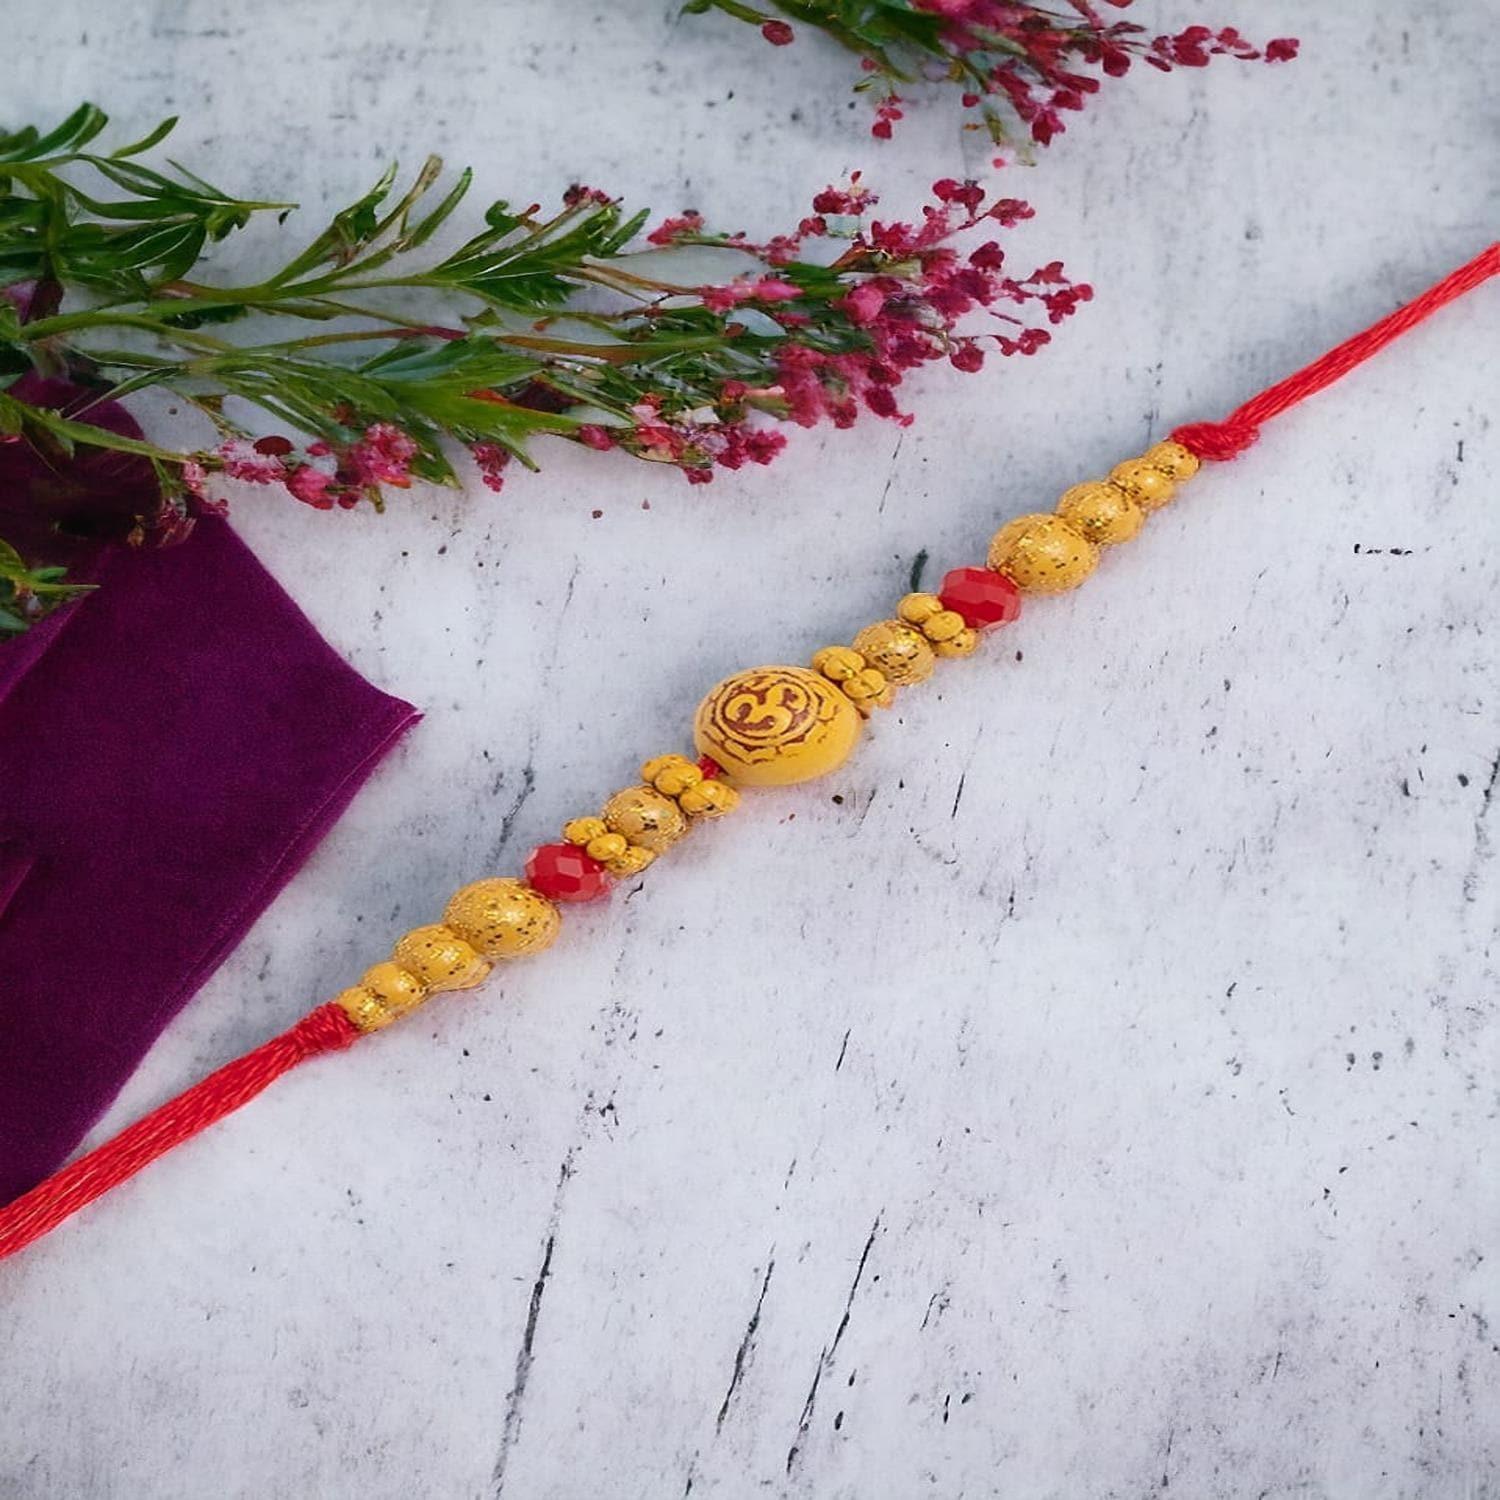
SIIMRON Unique Wooden Om Rakhi Design for Brother with Best Wishes Premium Rakshabandhan Rakhis Pack of 06 With Free Greeting Card Gifts
Type: Rakhis
Brand: Simron
Price: Rs. 359
SIMRAN JEWELS Unique Wooden Om Rakhi Design RAKHI UNIQUE LOOK: Our exclusive collection has lovely handcrafted Rakhi to complement the creative and unique look. MADE IN INDIA: All our products are manufactured in India and are exclusively crafted to adorn your persona. Designer rakhi - a touch of modernity into the traditional and sacred thread of rakhi. The rakhi thread is introduced for the celebration of the festival of rakhi that is also known as Raksha Bandhan. Rakhi is the festival of expressing feelings of love. Thus what can be better than expressing it to your loving brother by bringing a designer rakhi for him this year. Gift your brother this wonderful and fabulous looking rakhi this Raksha Bandhan and express your love in the most amazing way.
Features: Send Love to Your Brother via Our Store acknowledge your love for Your Brother by sending this beautiful RAKHI with a Promise that your bond with him will grow stronger with each passing moment,Vocal For Local | Made in India Handmade Rakhis - High Quality Material Used. The designer patterns in the aesthetic style with shimmering glimpse highlights the true beauty of this traditional thread,Special Rakhi For The very special occasion to celebrate the undying bond of love between a brother and a sister
Included: 6N Rakhi 1N Kumkum & Chawal,1N Rakhi Card